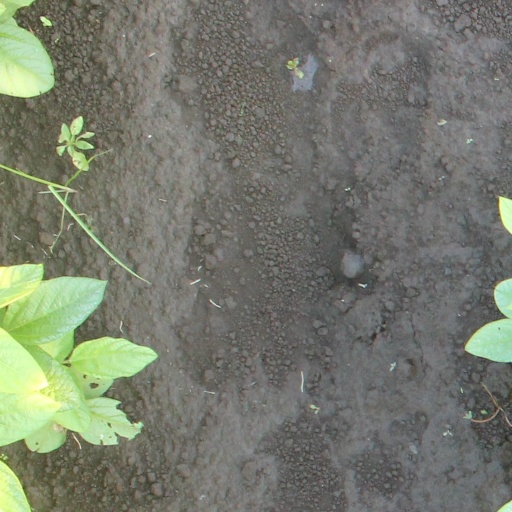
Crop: soybean